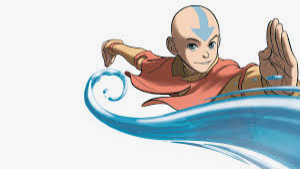
Portrait style: Cartoon Portrait